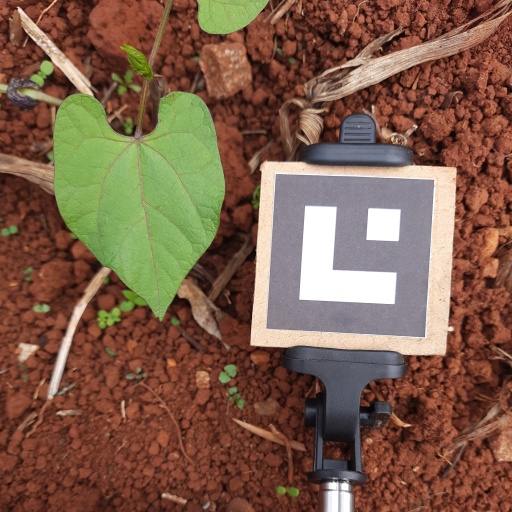
Observations: wavy surface, eating holes in the apex, under cloudy sky